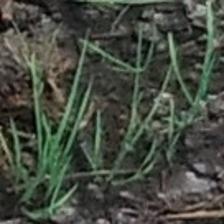
Label: clustered